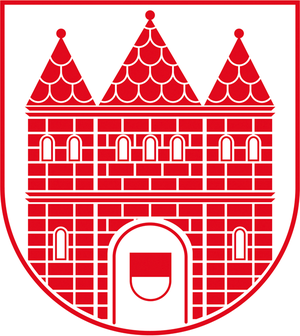
Wanzleben-Börde est une ville allemande située en Saxe-Anhalt.